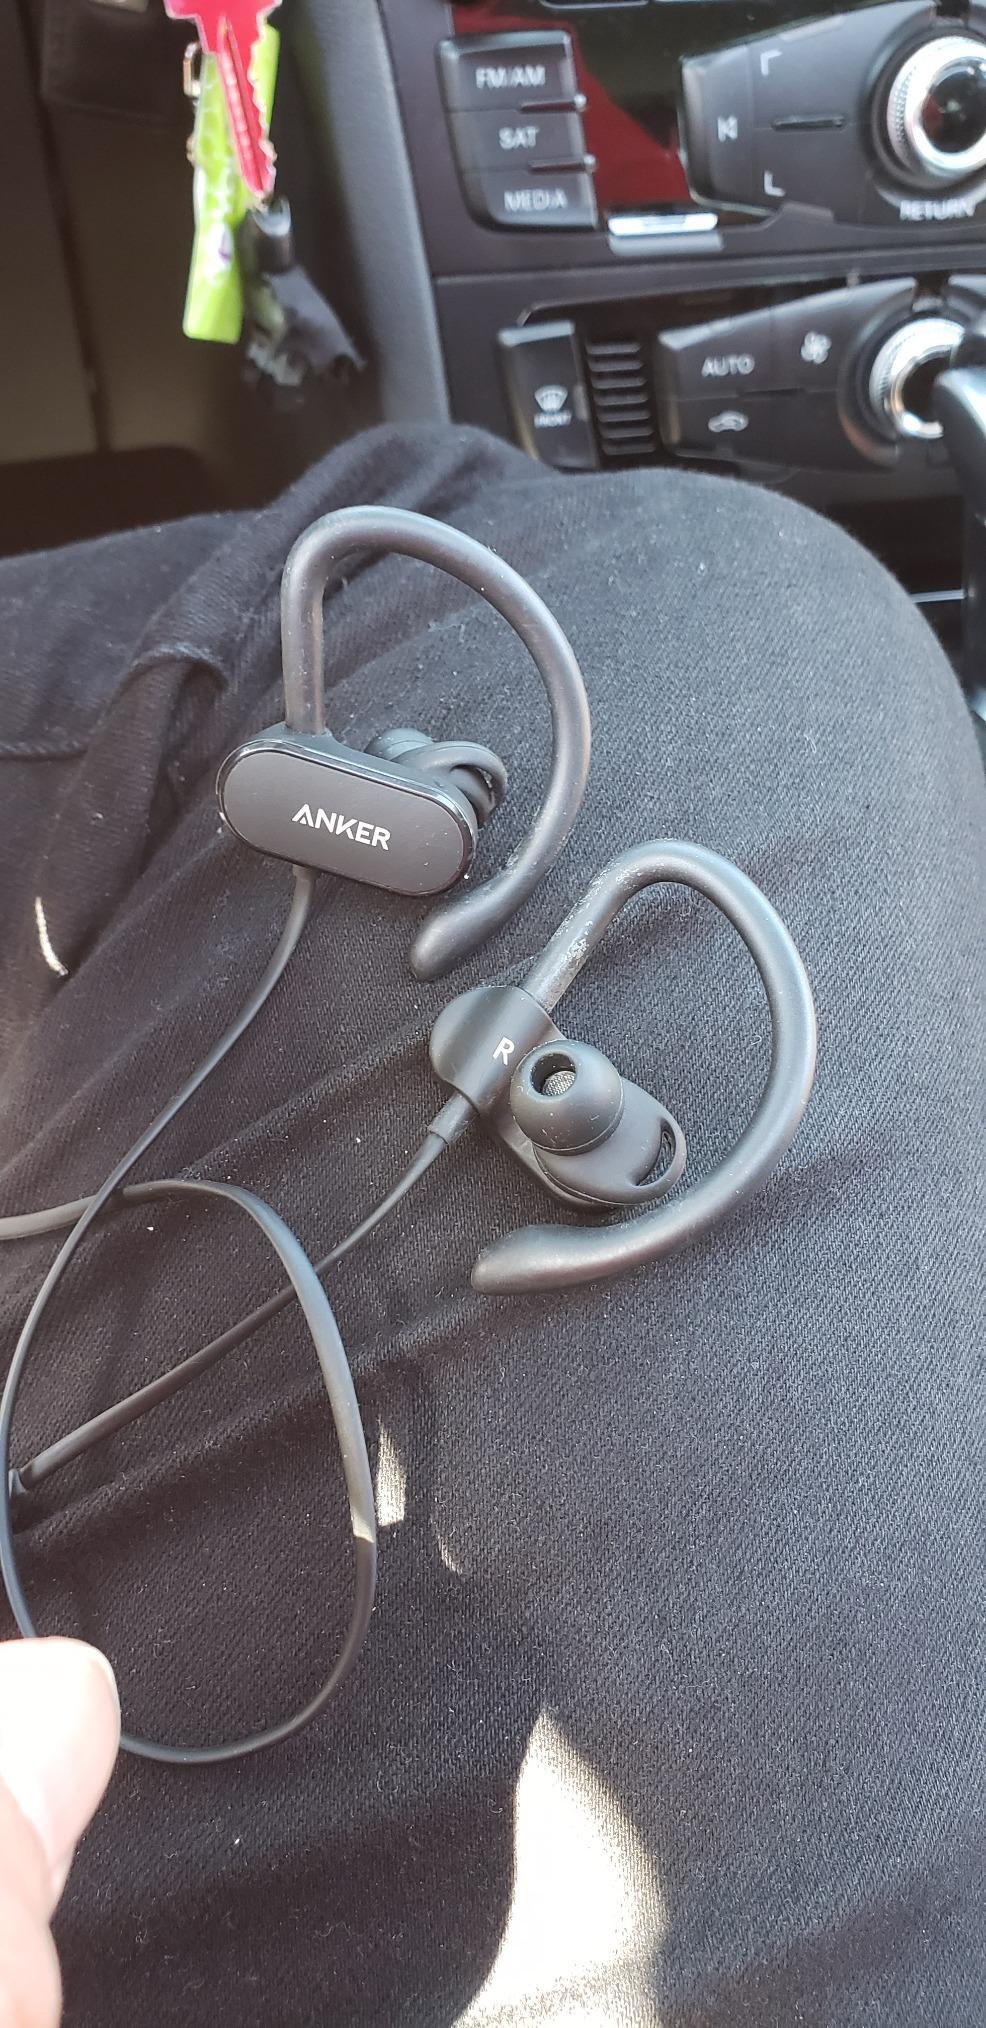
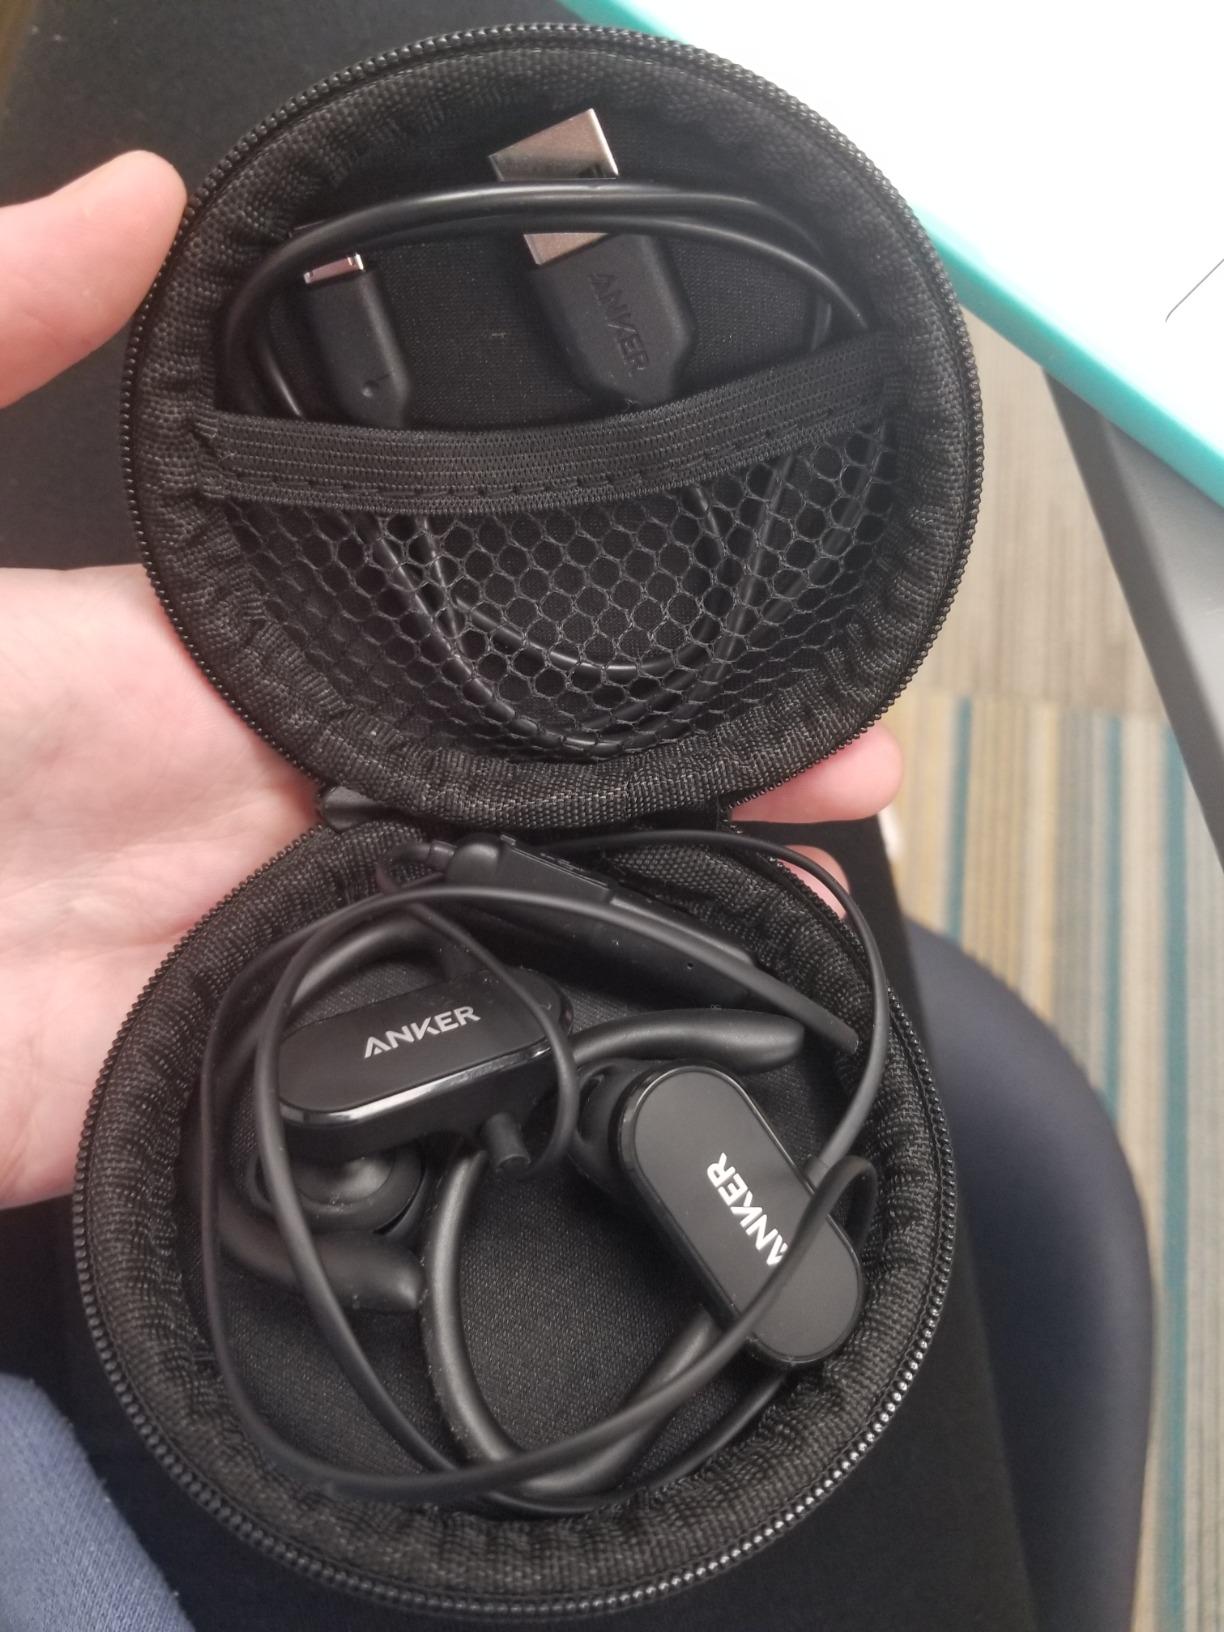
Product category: headphones
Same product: yes